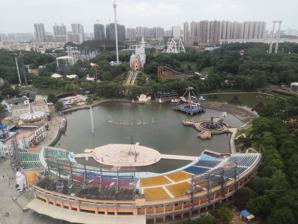
Building: Window of the World (Changsha)
Country: China
Year built: 1997
Theme park in Changsha, Hunan, China For other uses, see Window of the World . Window of the World 世界之窗 Window of the World Location in Hunan Type Theme park Location Xingsha , Changsha County , Hunan Coordinates 28°14′20″N 113°03′17″E / 28.238899°N 113.054849°E / 28.238899; 113.054849 Area 0.4-square-kilometre (0.15 sq mi) Created October 16, 1997 ( 1997-10-16 ) Owned by Hunan TV& Broadcast Intermediary CO., LTD. Overseas Chinese Town Enterprises China Travel Service Status Open all year Website www .colorfulworld .cn Chinese name Simplified Chinese 长沙世界之窗 Traditional Chinese 長沙世界之窗 Transcriptions Standard Mandarin Hanyu Pinyin Chángshā Shìjièzhīchuāng The Window of the World is a theme park located in Changsha , Hunan , China . It has about 50 reproductions of some of the most famous tourist attractions in the world squeezed into 40 hectares. History The Window of the World was founded in 1997 by Hunan Dianguang Media co., LTD, Overseas Chinese Town Limited and China Travel Service (Hong Kong) . As of 30 June 2016 Overseas Chinese Town Limited owned 25% stake. List of major attractions in the Window of the World Region Reproductions Notes Japan Mount Fuji , Tokyo Imperial Palace Egypt Pyramid , Lighthouse of Alexandria United States Mount Rushmore , Statue of Liberty Chile Ahu Akivi Australia Sydney Opera House Holland Tulip pastoral scenery Cambodia Angkor Wat Cambodia Thousand-Hand Kwan-yin Germany Neuschwanstein Castle Myanmar Shwedagon Pagoda Italy Trinità dei Monti Entertainment facilities Roller coaster Bungee jump Ferris wheel Fairground ride apparatus bumper boat The peacock garden The cinema Acrobatic performance Western theatre Western-style buildings Water entertainment facilities Mount Rushmore Neuschwanstein Castle Ahu Akivi Pyramid Thousand-Hand Kwan-yin Roller coaster The peacock garden Bungee jump The cinema Tulip pastoral scenery Acrobatic performance Western theatre Western-style buildings pictures Water entertainment facilities Cambodia See also List of amusement parks in Asia References